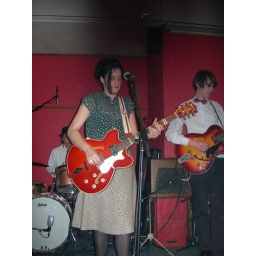
Not sure why there's a sooty black mushroom cloud hovering over her head in this shot